Drawknife

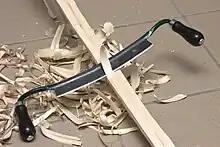
Using a drawknife in making a flatbow

A drawknife is commonly used to remove large slices of wood for flat faceted work, to debark trees, or to create roughly rounded or cylindrical billets for further work on a lathe, or it can shave like a spokeshave plane, where finer finishing is less of concern than a rapid result. The thin blade lends itself to create complex concave or convex curves.